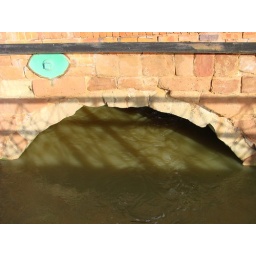
High water rushing under the bridge